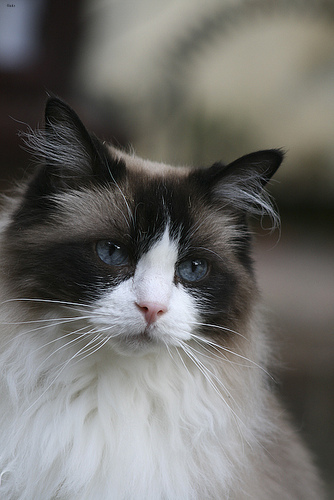
Animal: cat
Breed: ragdoll